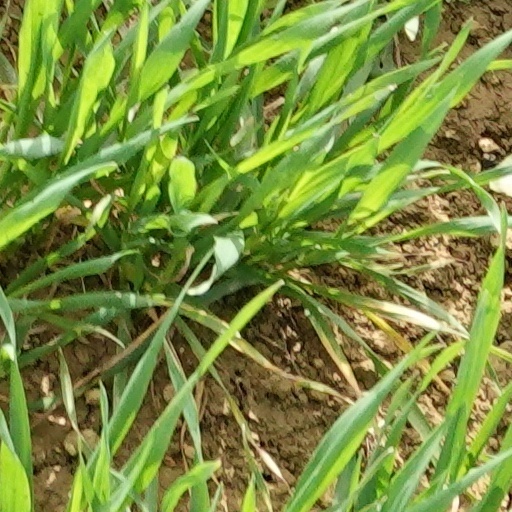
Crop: wheat